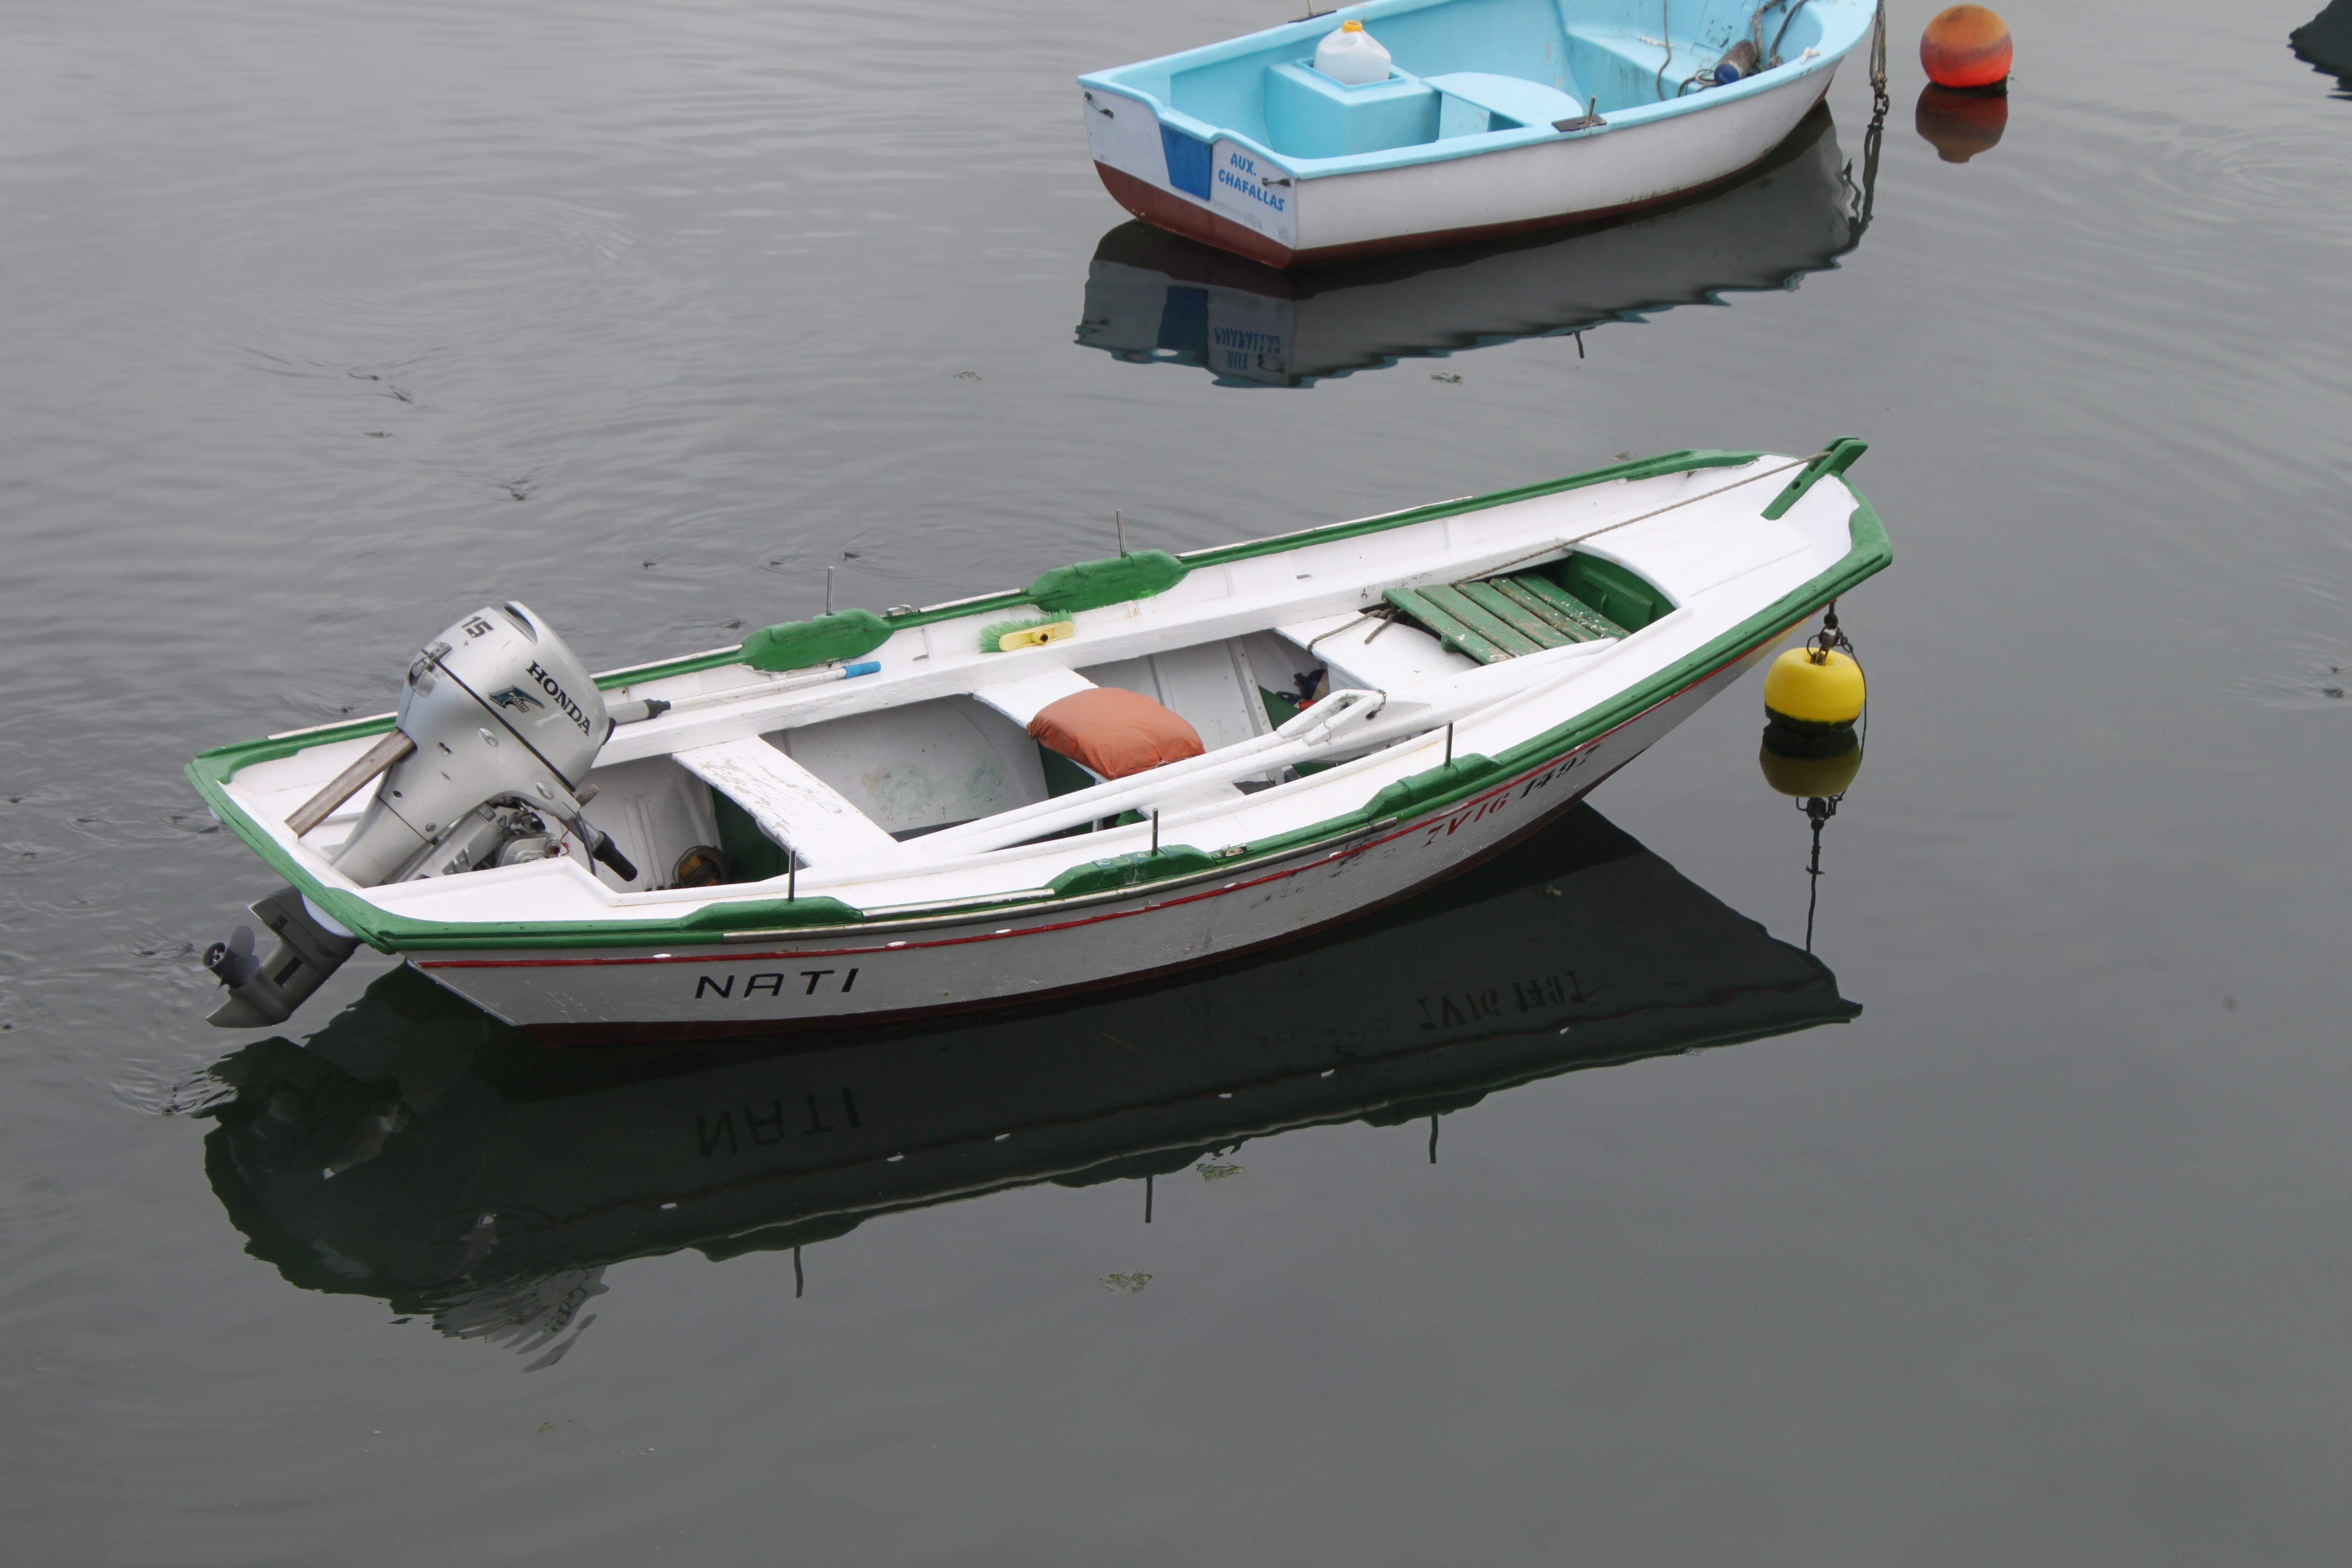
boat, vehicle, sailboat, motorboat, boating, rio, baiona, watercraft, ecosystem, dinghy, skiff, watercraft rowing